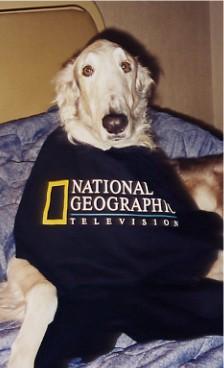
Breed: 226-n000064-borzoi